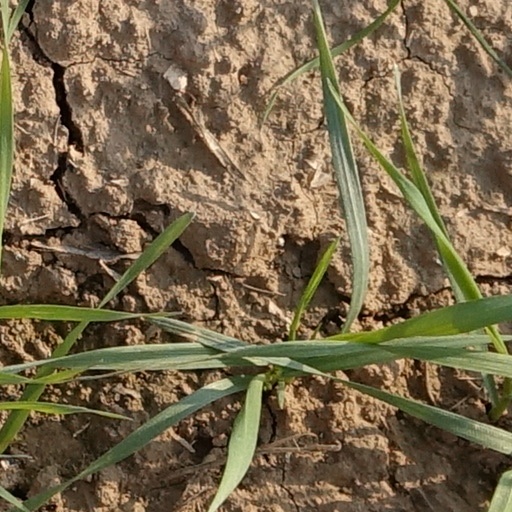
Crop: wheat